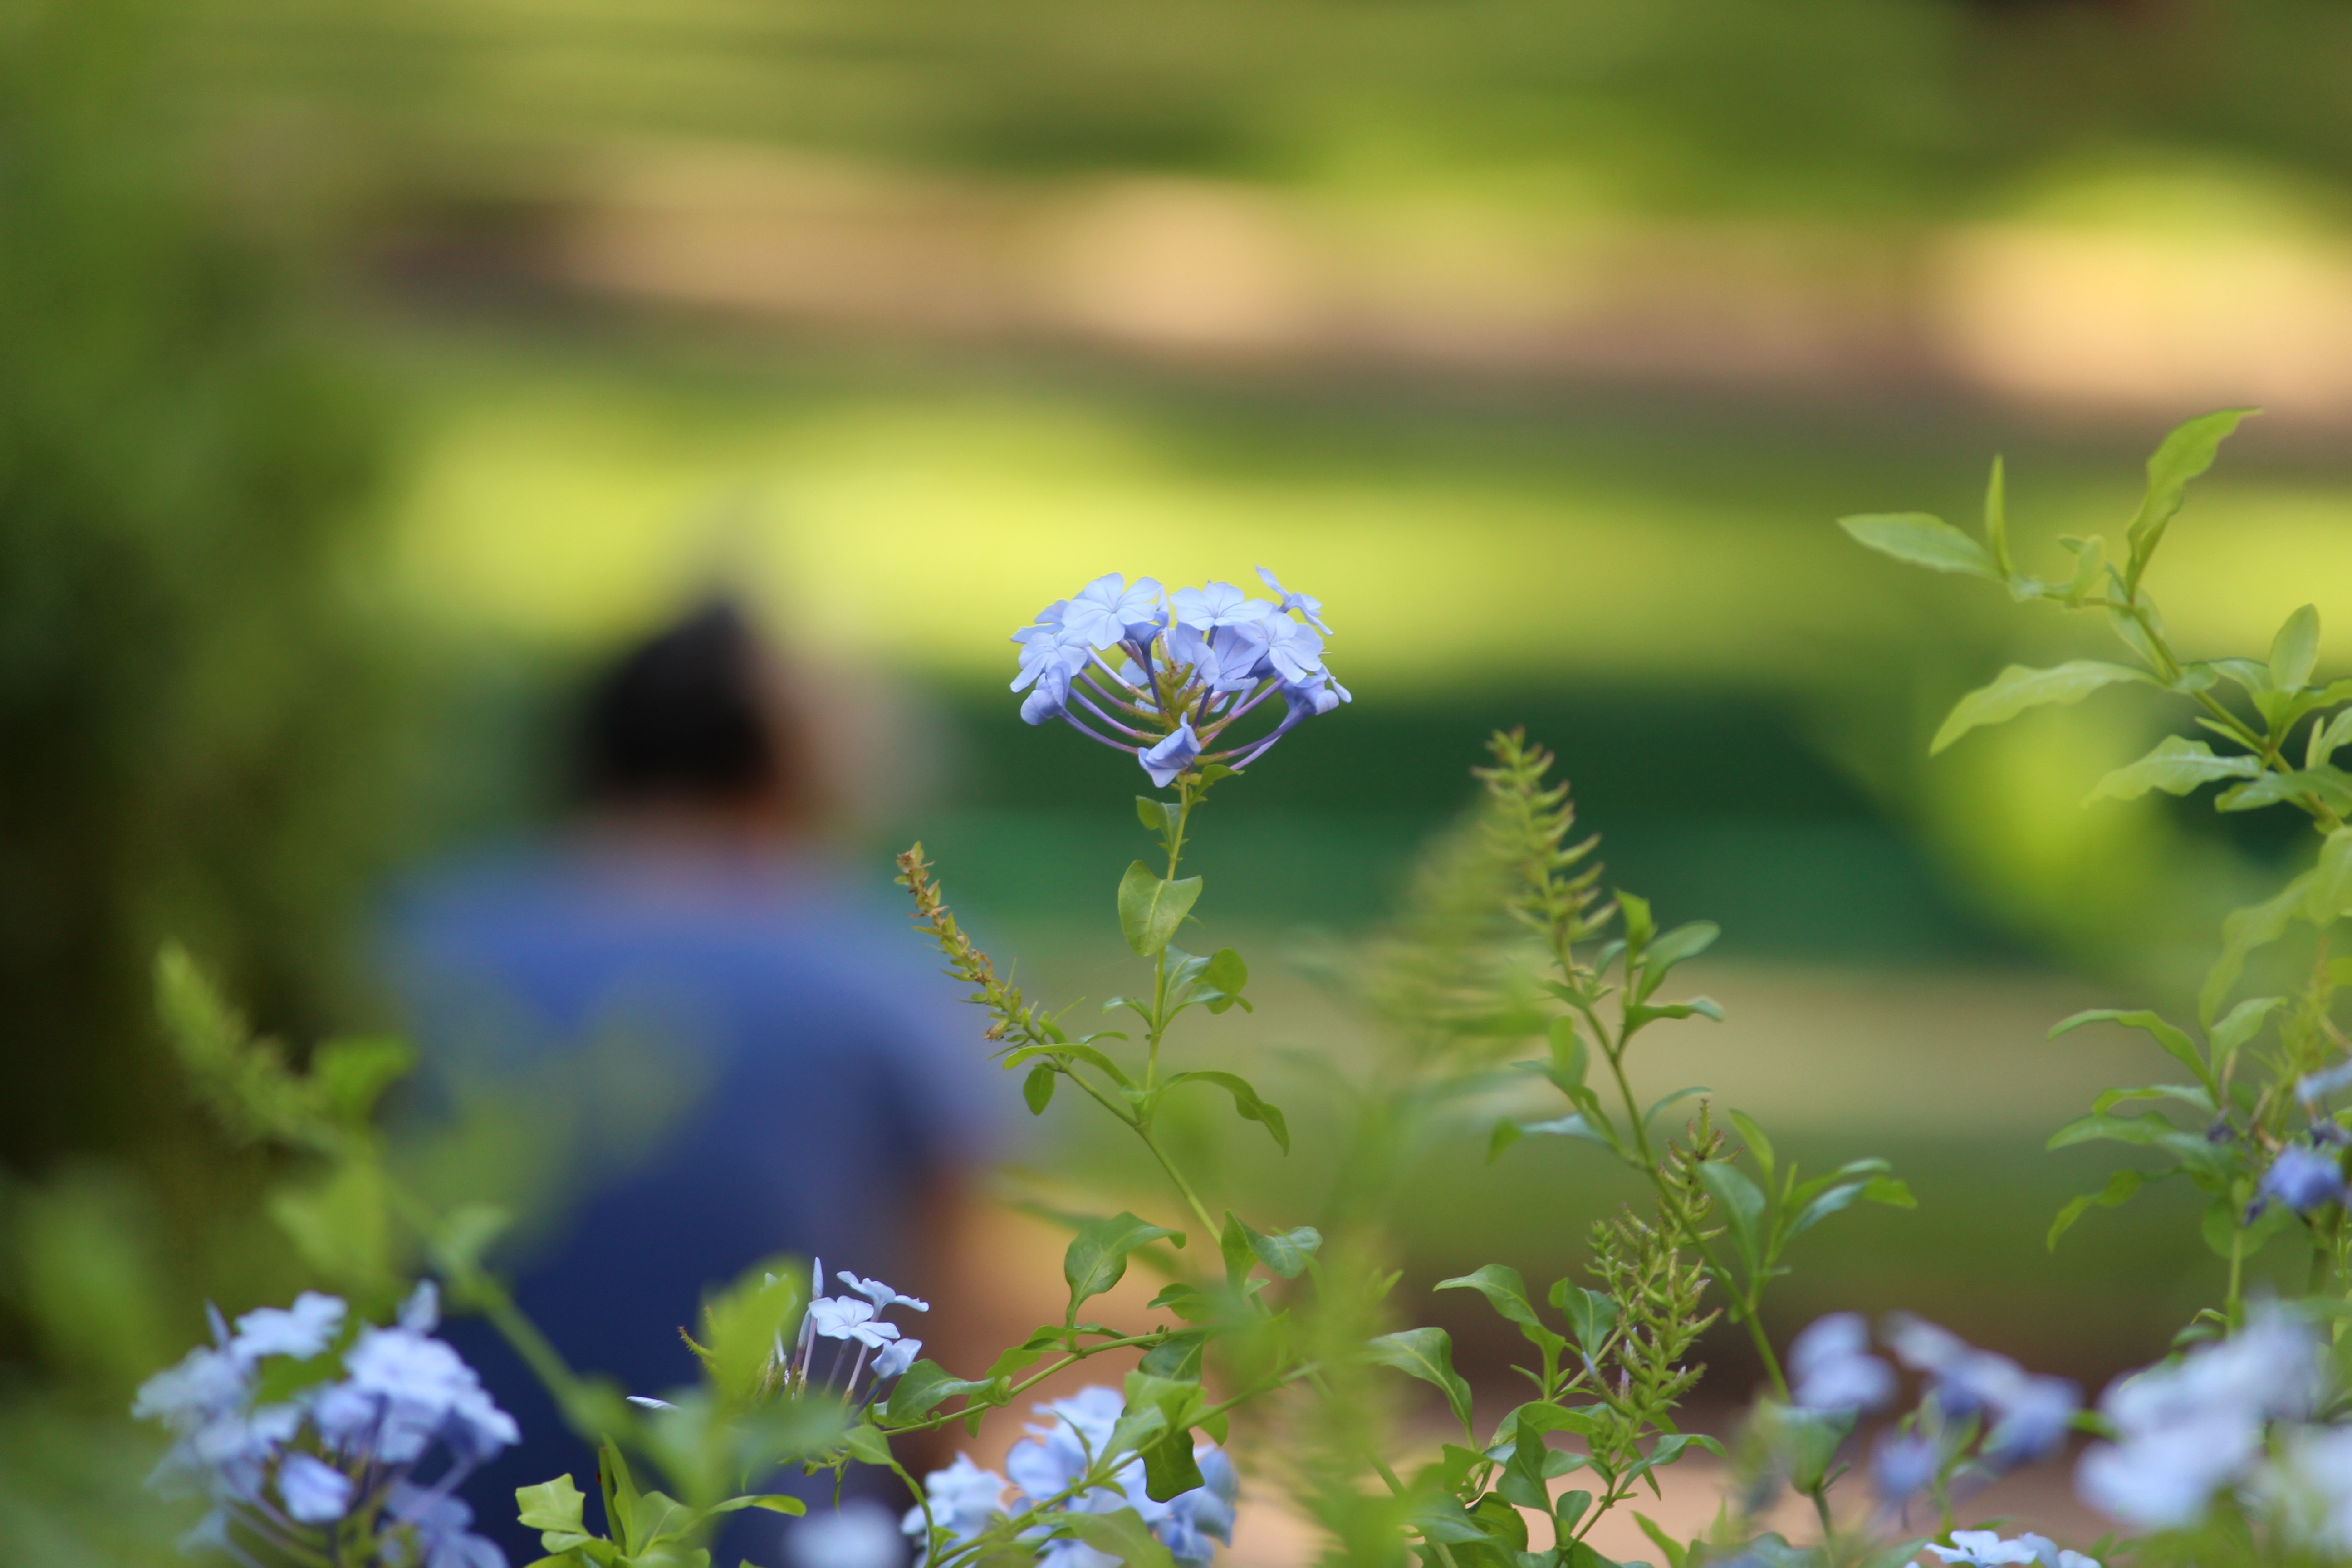
nature, blossom, plant, meadow, leaf, flower, green, botany, flora, wildflower, macro photography, flowering plant, land plant